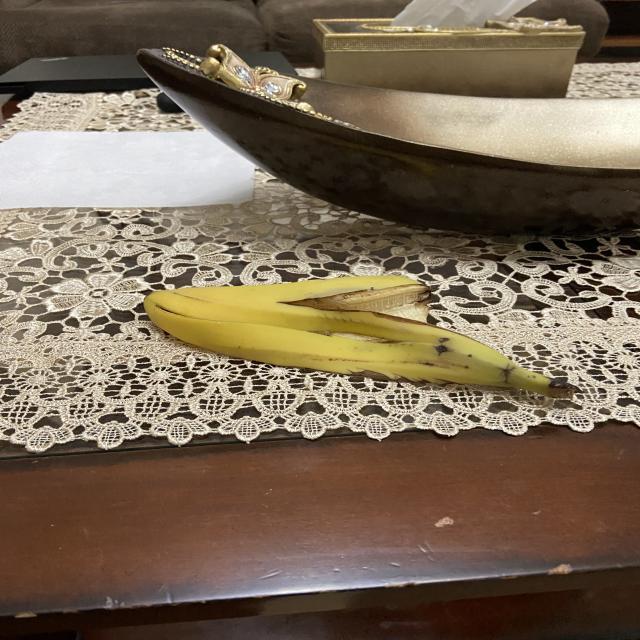
Label: bananas